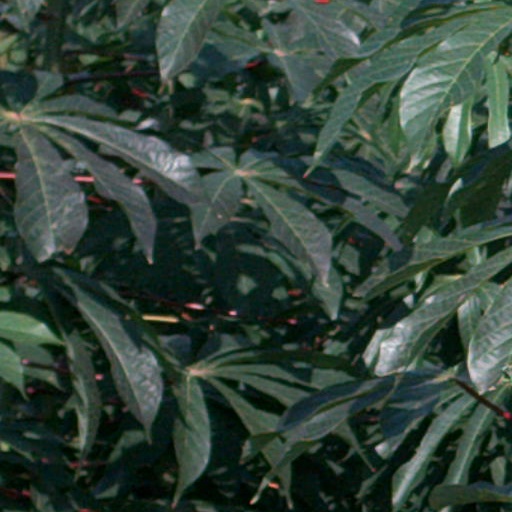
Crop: cassava